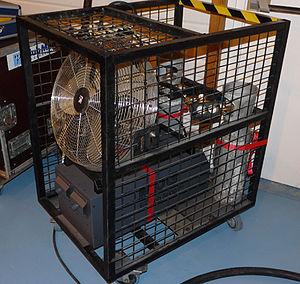
Mandrilloptère intégré dans une cage avec machine à brouillard MDG 5000 HO.
Le mandrilloptère désigne, dans le milieu du spectacle, du concert, du théâtre et de l'événementiel, un gros ventilateur au sol destiné à brasser l'air pour diffuser du brouillard sur la scène et dans la salle lors d'une représentation. Sa taille est d'environ 45 à 80 centimètres de diamètre.